Jim Neal

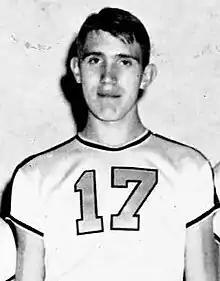

James Ellerbe "Daddy" Neal (May 21, 1930 – October 3, 2011) was an American basketball player who played in the National Basketball Association (NBA).